Klaus J. Behrendt

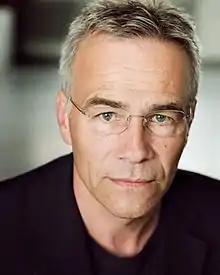
Behrendt in 2012

Klaus Johannes Behrendt (born 7 February 1960) is a German actor. Since 1992 he has starred in the Westdeutscher Rundfunk version of the popular television crime series "Tatort"; he also starred in the 2008 film "Die Bienen – Tödliche Bedrohung".